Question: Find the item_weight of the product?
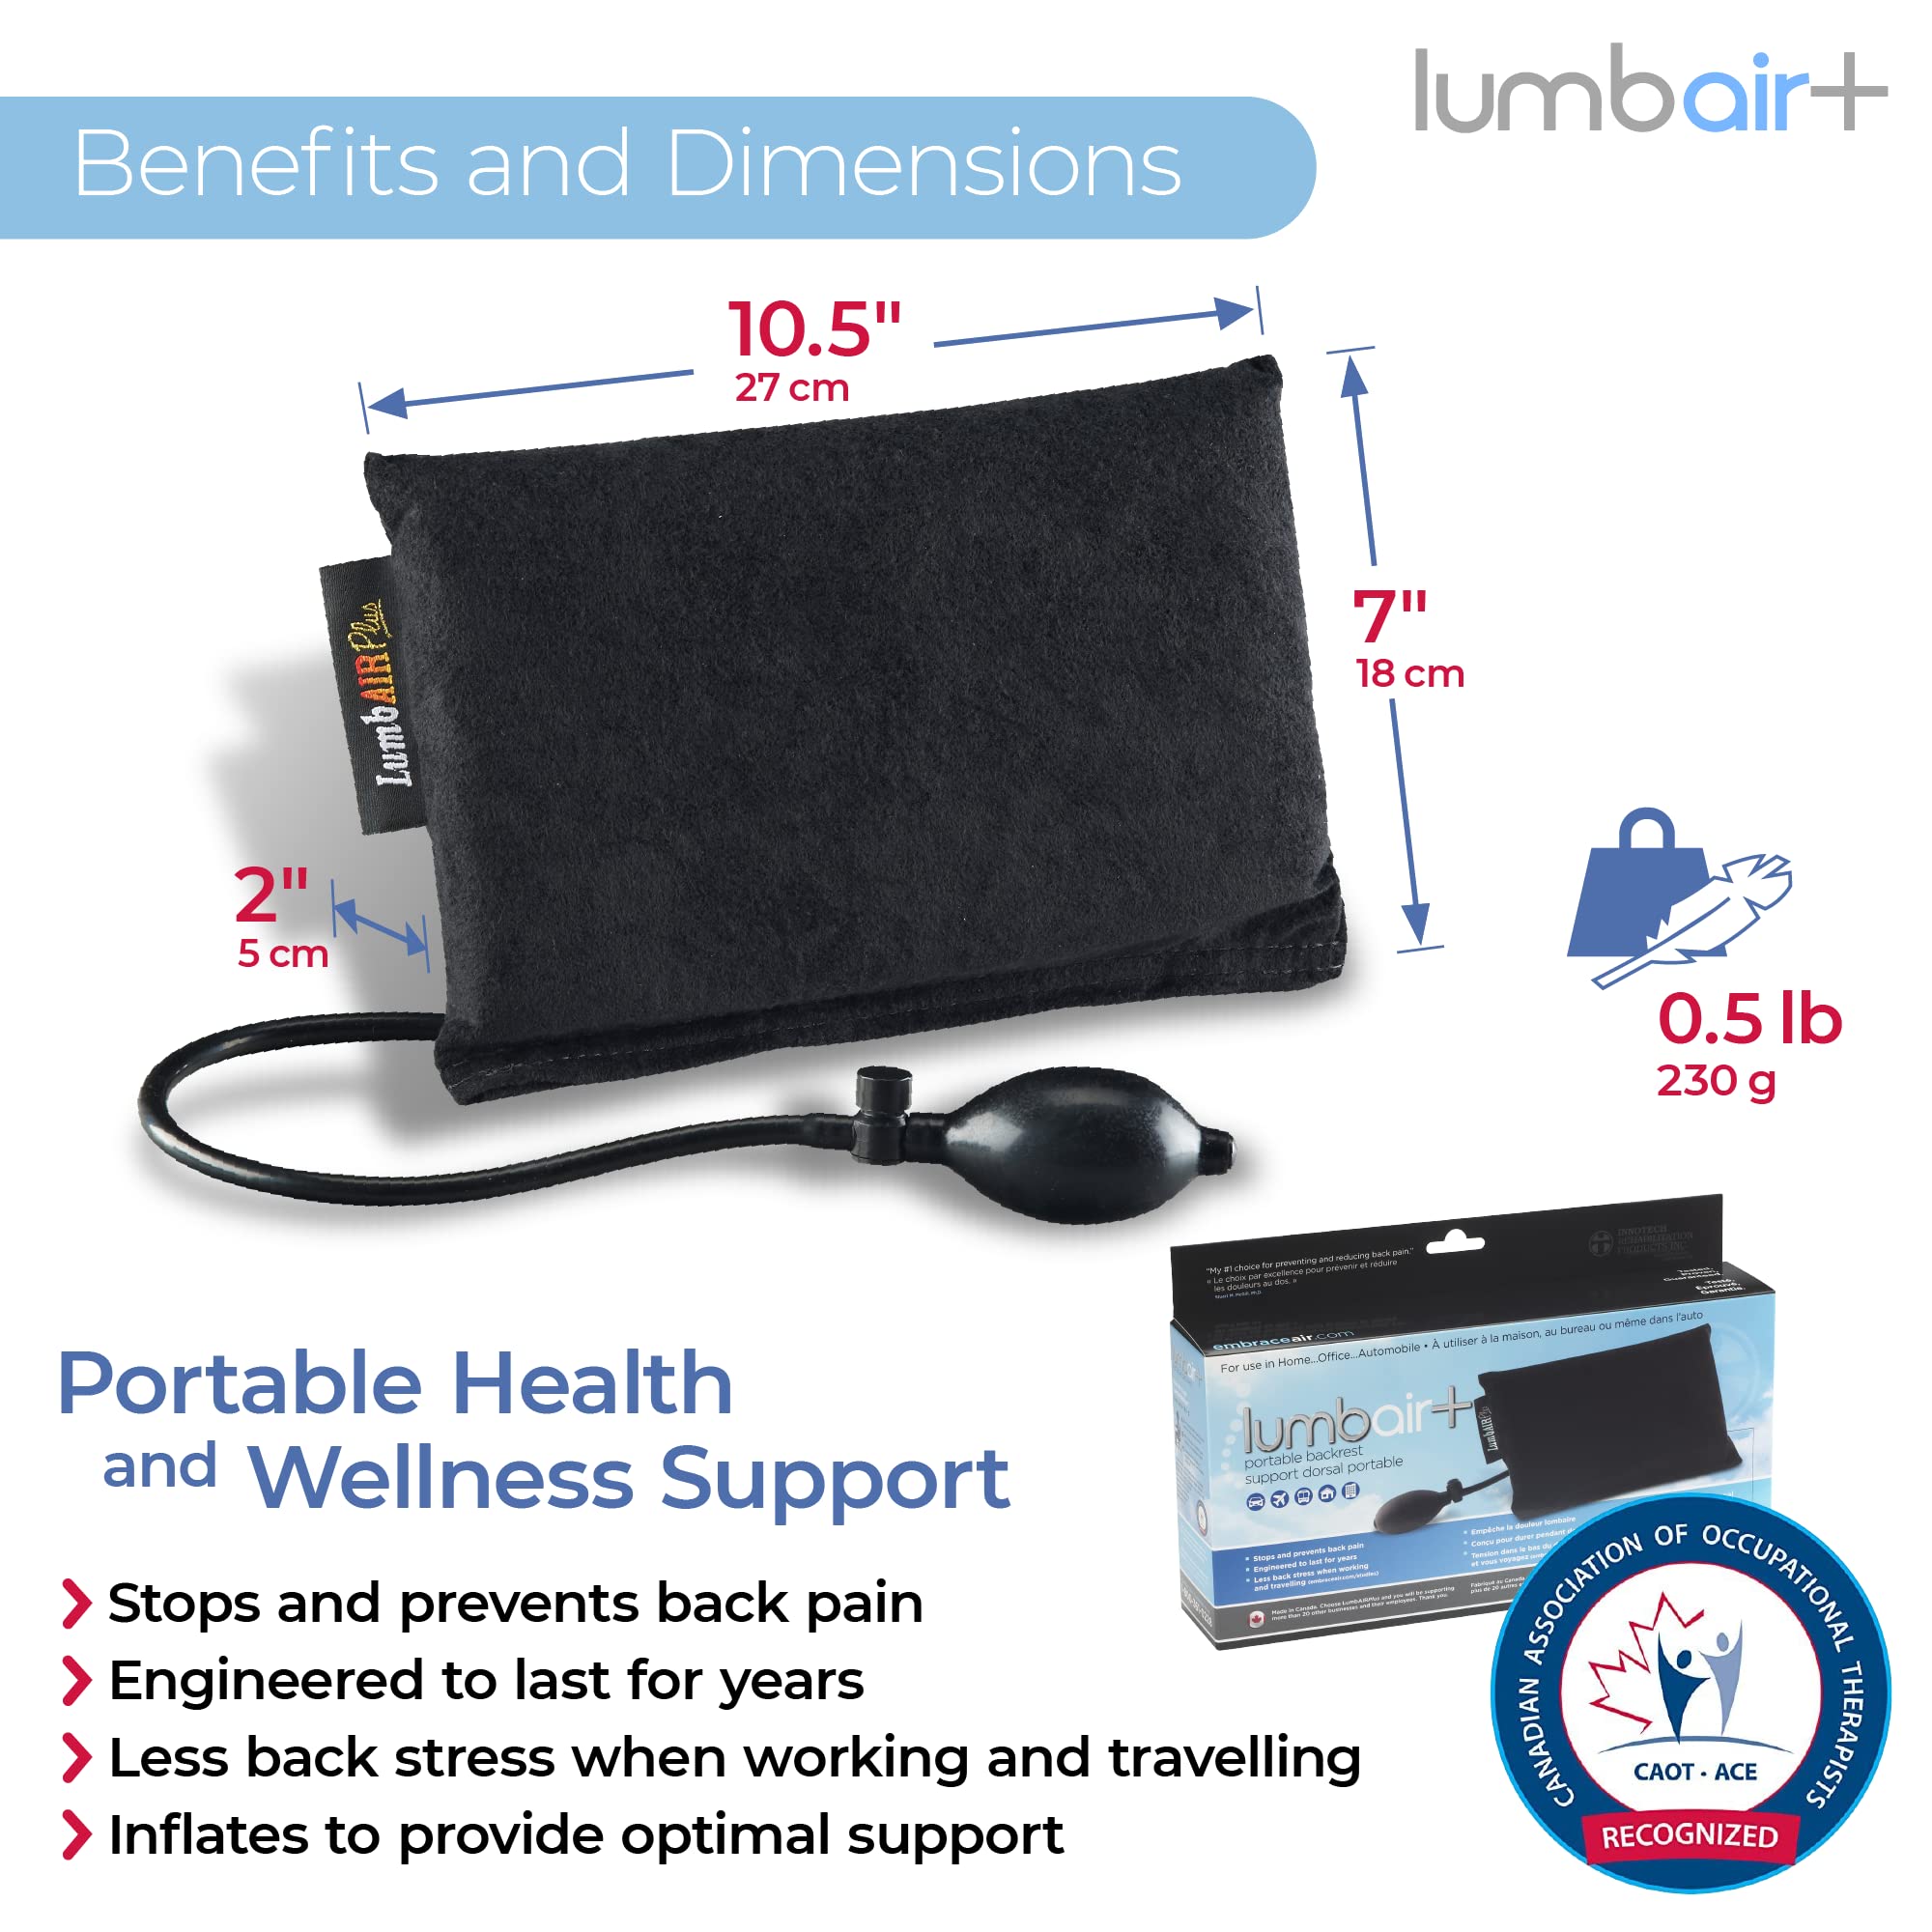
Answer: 230.0 gram